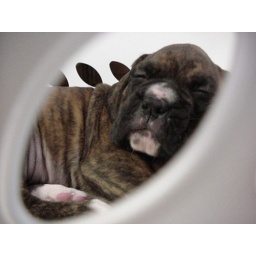
I lay on my belly on the kitchen floor to get this shot, peering through the oblong hole in the laundry basket.